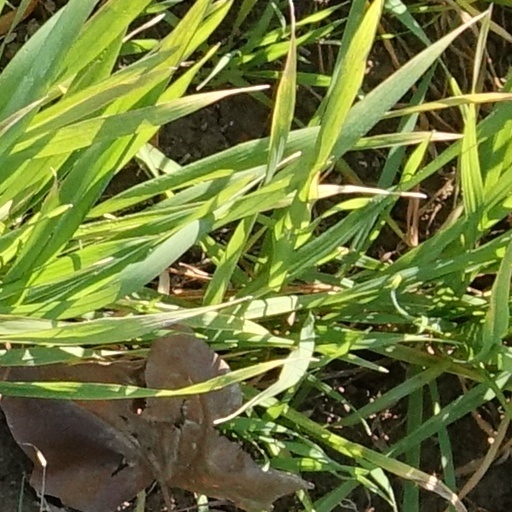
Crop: wheat